List of YouTube videos

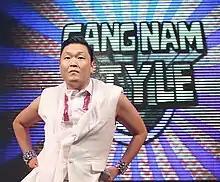
Park Jae-sang from "Gangnam Style".

"Minecraft Multiplayer Fun" is a 2010 YouTube video, noted for being the oldest video available for viewing on the PewDiePie channel. The video was uploaded by Felix Kjellberg, the owner of the channel, on 2 October 2010. Also featuring Xebaz, a friend of Kjellberg's, the video shows the two playing "Minecraft", a sandbox video game. "Minecraft Multiplayer Fun" has been viewed more than 22 million times as of March 2024.